Ford Falcon (XB)

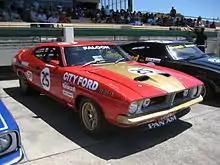
Allan Moffat won the 1976 Australian Touring Car Championship driving a Ford Falcon GT (XB) Hardtop

Allan Moffat won the 1974 Sandown 250 driving an XB Falcon GT Hardtop. He also won the 1976 Australian Touring Car Championship driving an XB Falcon GT Hardtop and drove both an XB Falcon GT Hardtop and an XC Falcon GS Hardtop to win the 1977 Australian Touring Car Championship.